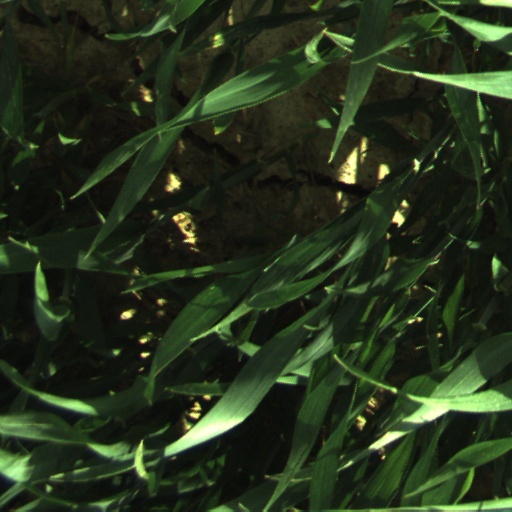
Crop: wheat